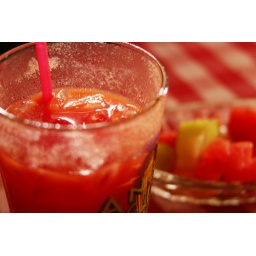
...and fruit bowl at Chez Jay in Santa Monica.